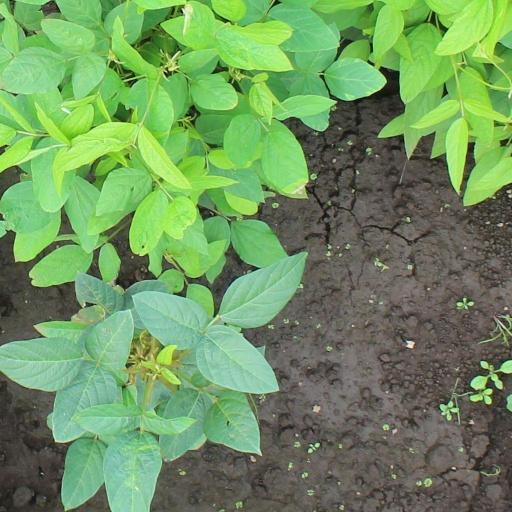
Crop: soybean